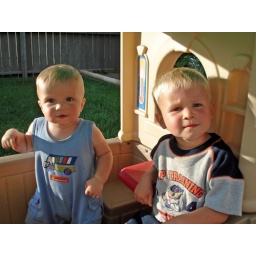
The boys in their house 7/30/07